Tuanaimato

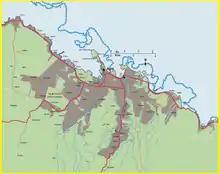
Map of Apia showing Tuanamato in the western part of the city

It is the site of the one hundred acre Faleata Sporting Complex which houses, among other facilities, a 12,000 seater soccer stadium (home of Tuanaimato Breeze, a Samoan soccer team), a baseball stadium, hockey fields and an 'aquatic centre' (for swimming, diving, synchronised swimming and water polo).